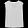
Label: Shirt